No. 2 Squadron RAF

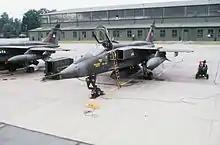
No. II (AC) Squadron SEPECAT Jaguar GR1s at RAF Wildenrath in Germany during 1978

The squadron spent much of the Cold War in West Germany as part of RAF Germany, flying various fighter types, including the Supermarine Swift FR.5 and Hawker Hunter FR.10. No. II (AC) Squadron began to convert to the McDonnell Douglas Phantom FGR.2 in December 1970, when they received "XV485" at RAF Brüggen. The Hunter No. II (AC) Squadron at RAF Gütersloh continued to operate in tandem with the Phantom No. II Squadron at Brüggen until 1 March 1971 when conversion to the Phantom was completed. "Shiny Two" flew their first Phantom reconnaissance sortie on 8 January with "XV485". The Phantom-equipped No. II (AC) Squadron relocated to RAF Laarbruch on 3 May 1971. "Shiny Two" began to convert to the SEPECAT Jaguar GR1 in 1976, with "XZ101" being delivered on 26 February 1976, with the Phantom FGR.2s being replaced by October the same year.